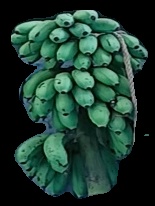
Variety: rasbale
Grade: grade2